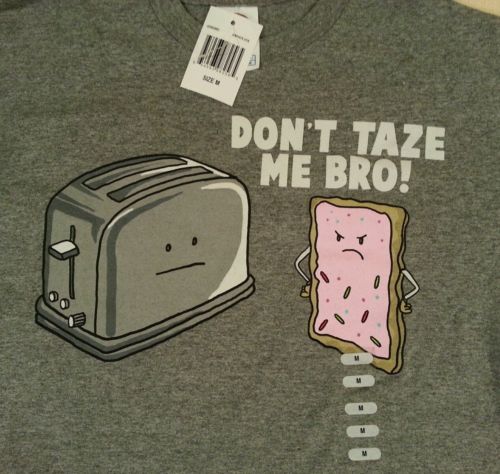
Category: toaster